Akhni

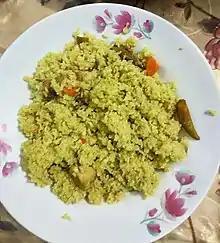
Chicken akhni

Akhni is a mixed rice dish with its origins among the Bengali Muslims of Chittagong and Sylhet, in eastern Bangladesh. It is often considered to be a particular variation of biryani or polao. The dish is especially popular in restaurants throughout Bangladesh, as well as among the diaspora across the world. The dish is a staple in Chittagong, where it is said to be consumed every week by the average Chittagonian person. During Ramadan, the Islamic month of fasting, the dish is popularly eaten at Iftar meals across Sylhet too.